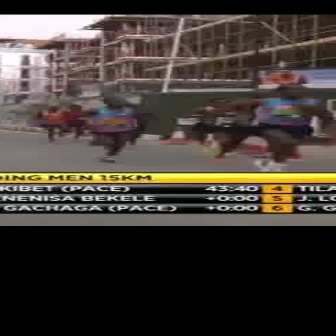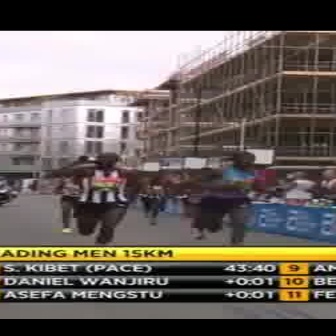
  Please identify the target specified by the bounding box [239,82,330,173] in the first image and locate it in the second image. Return the coordinates in [x_min,y_min,x_max,y_max] format.
Answer: [180,151,283,254]